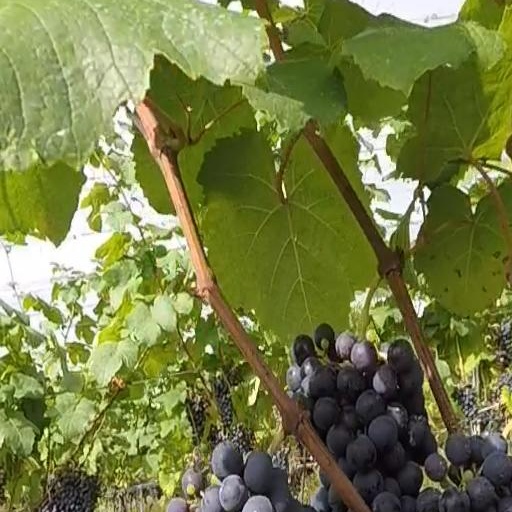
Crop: grape